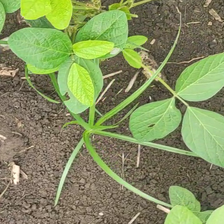
Weed species: Lavhala_(Cyperus_Rotundus)